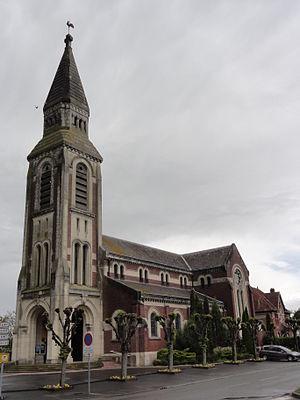
Moÿ-de-l'Aisne est une commune française située dans le département de l'Aisne, en région Hauts-de-France.